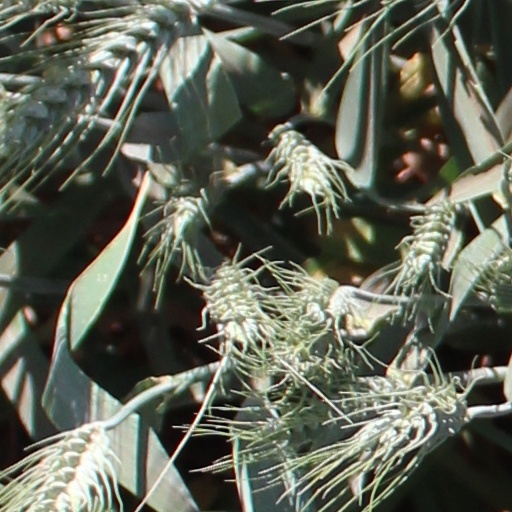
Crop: wheat